Centerville Pioneer Cemetery

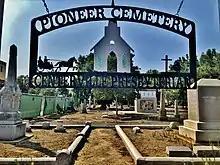
Centerville Presbyterian Pioneer Cemetery, in Fremont, California

The Centerville Pioneer Cemetery, also known as the Centerville Presbyterian Cemetery or Alameda Presbyterian Cemetery, is located at the corner of Post Street and Bonde Way in Fremont, California. It was officially designated as a state cemetery in 1858 or 1859, depending upon the source, and was listed in the California Register of Historic Resources in 1976.